List of World War I memorials and cemeteries in Verdun

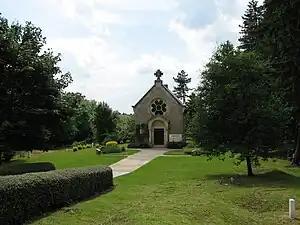
Church at Fleury-devant-Douaumont

The memorial to the men who maintained the "Voie Sacrée", or Sacred Path, is located by the road in question and on the plateau of Moulin-Brûlé.